Propaganda in Fascist Italy

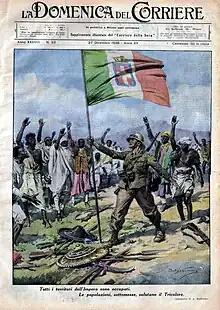
Cover of "La Domenica del Corriere" depicting the Italian victory in the Second Italo-Ethiopian War

Benito Mussolini was the central figure of Italian Fascism and portrayed as such. The personality cult of Mussolini was in many respects the unifying force of the Fascist regime by acting as a common denominator of various political groups and social classes in the National Fascist Party and Italian society. The personality cult of Mussolini helped reconcile Italian citizens with the Fascist regime despite annoyance with local officials. A basic slogan in Fascist Italy proclaimed that Mussolini was "always right". Endless publicity revolved about Mussolini with newspapers being instructed on exactly what to report about him.